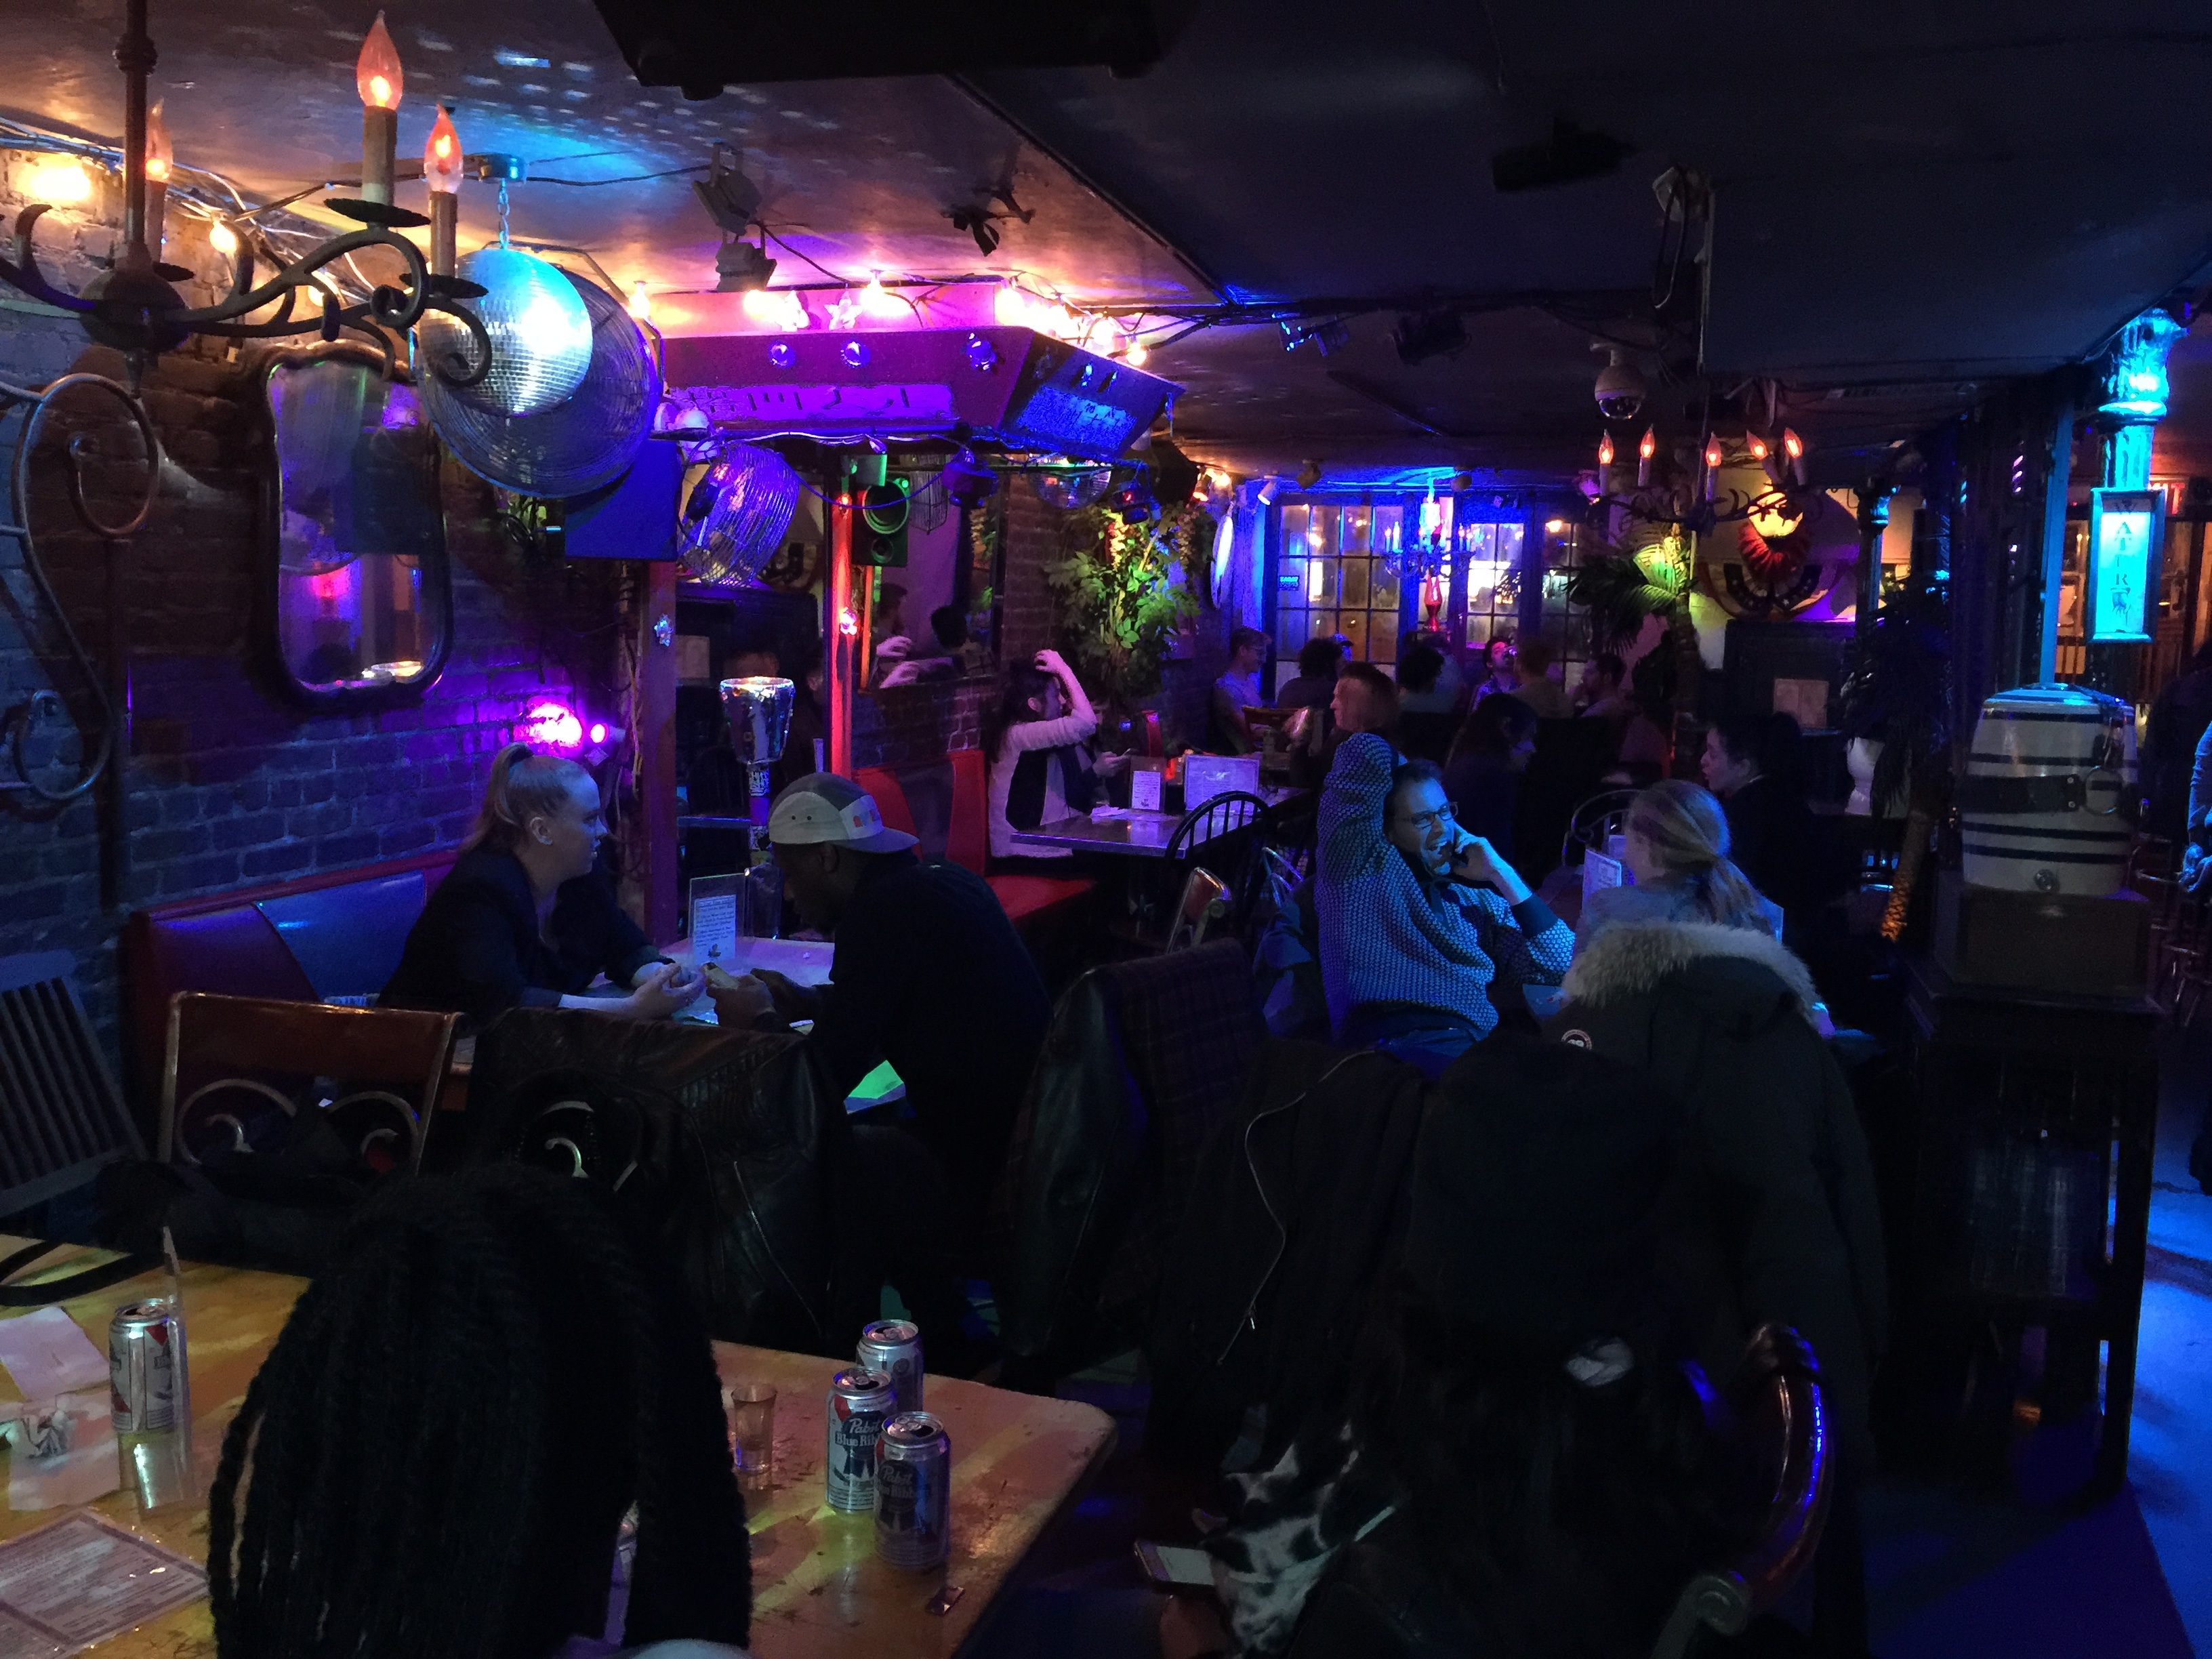
music, night, crowd, bar, club, disco, nightclub